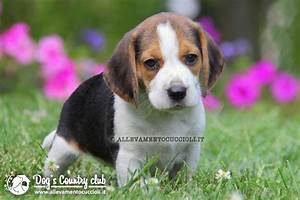
Label: dog